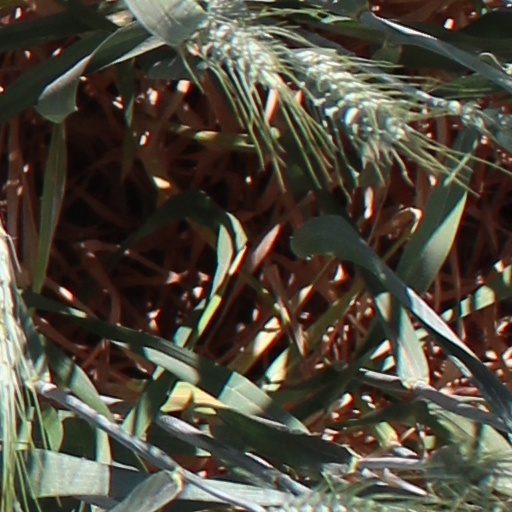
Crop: wheat